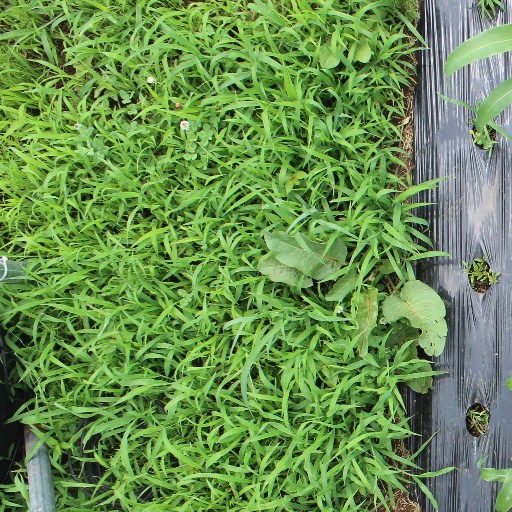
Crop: sorghum